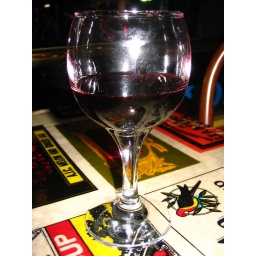
Wine glass in front of window flash